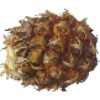
Label: pineapple_mini